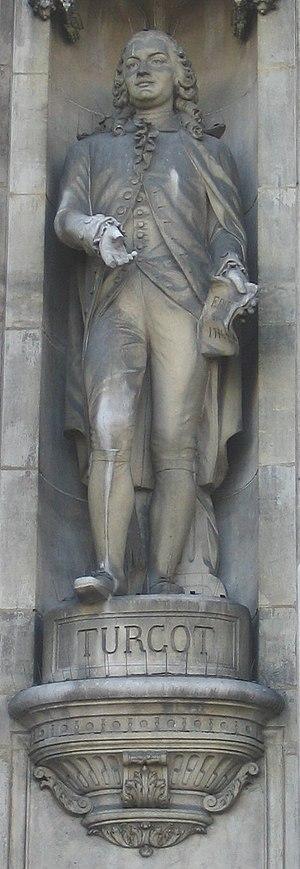
Anne Robert Jacques Turgot, baron de l'Aulne, souvent appelé Turgot, né le 10 mai 1727 à Paris, où il est mort le 18 mars 1781, est un homme politique et économiste français. Partisan des théories libérales de Quesnay et de Gournay, il est nommé secrétaire d’État à la Marine, puis contrôleur général des finances du roi Louis XVI. Néanmoins, ses mesures pour tenter de réduire dans le long terme la dette nationale et d'améliorer la vie du peuple n'ont pas porté leur fruit, et furent révoquées par son successeur, le baron Jean Clugny de Nuits.
Les statues des façades de l'hôtel de ville de Paris représentent des personnages marquants de la ville de Paris, artistes, savants, personnalités politiques, industriels.